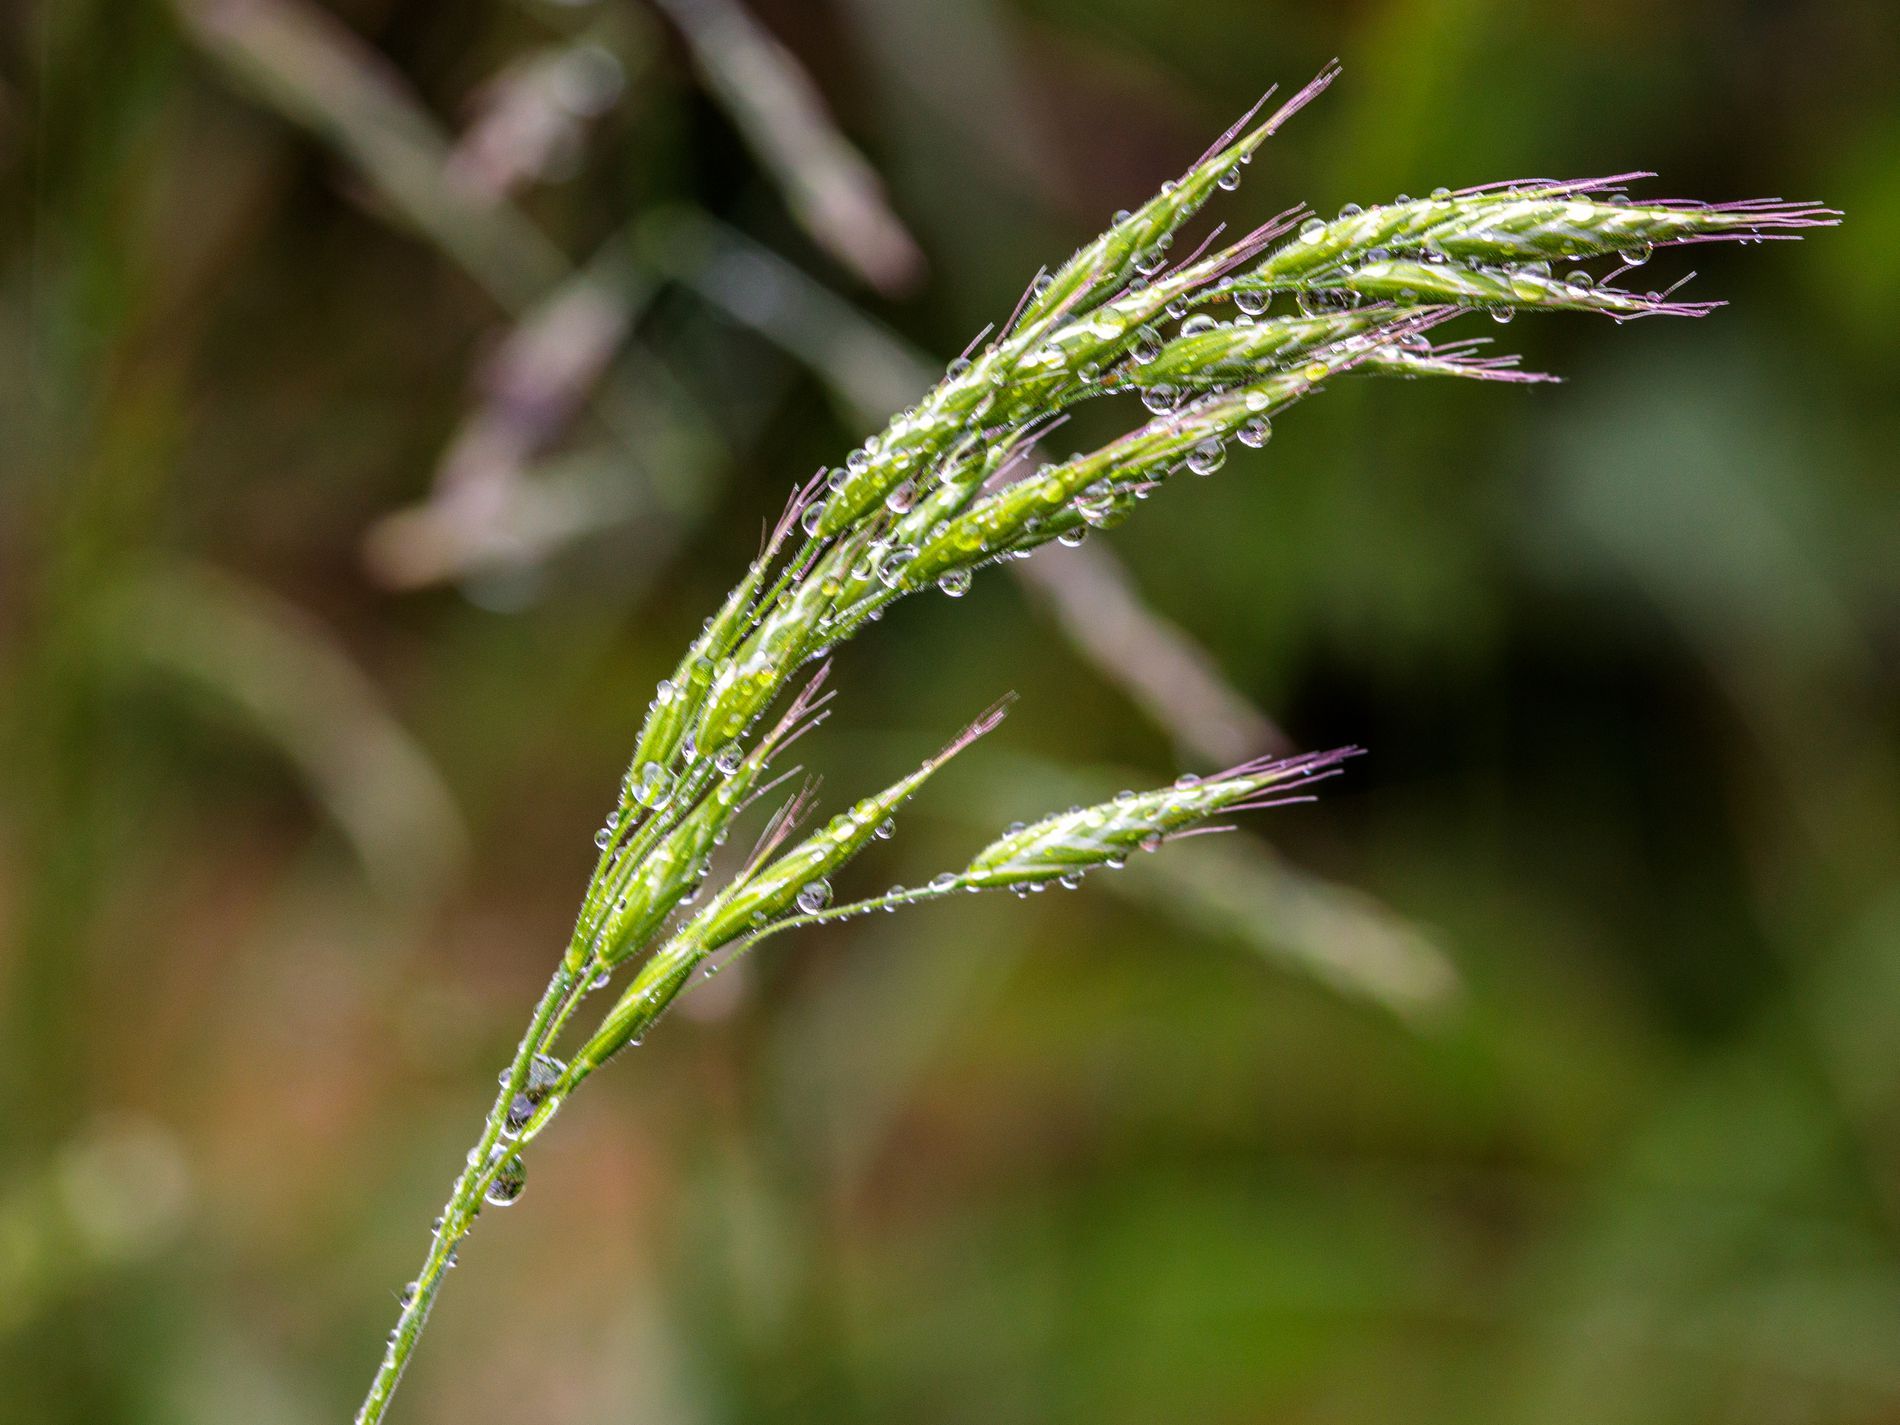
delicate grass
A delicate blade of grass, adorned with glistening droplets of morning dew, stretches gracefully against a softly blurred green background.
A close-up macro shot is taken from a slightly diagonal angle, highlighting the structure of the grass blade and the water droplets. The shallow depth of field isolates the subject, drawing attention to the fine details while keeping the background artistically blurred.
Labels: Grass, Plant, Vegetation, Reed, Outdoors, Agropyron, Nature, Food, Produce, Grain, Field, Forest
Camera: Canon Canon EOS 5D Mark IV
Lens: 105mm, Sigma 105mm f/2.8 EX DG OS HSM Macro
Aperture: F9
Exposure: 1/50 sec
ISO: 320
Focal length: 105.0 mm